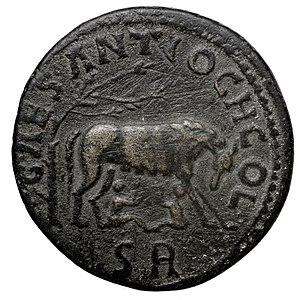
Monnaie
Antioche de Pisidie est une ancienne cité de Pisidie, la région des lacs en Turquie, la province moderne d'Antalya. Elle se situait à la croisée des mers Méditerranée et Égée, ainsi que dans la région centrale d'Anatolie, près de l'ancienne frontière entre la Pisidie et la Phrygie. De ce fait elle est aussi connue sous le nom d'Antioche de Phrygie.